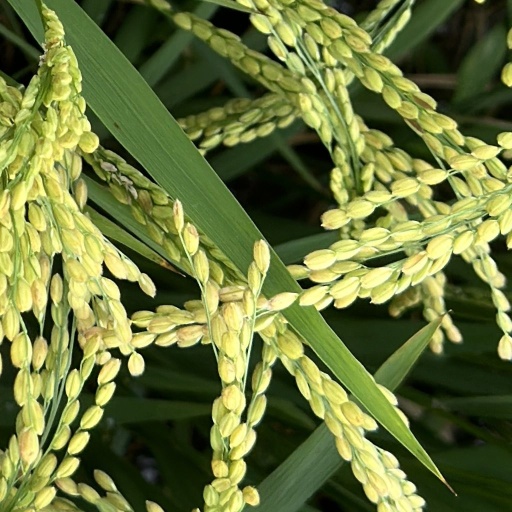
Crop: rice